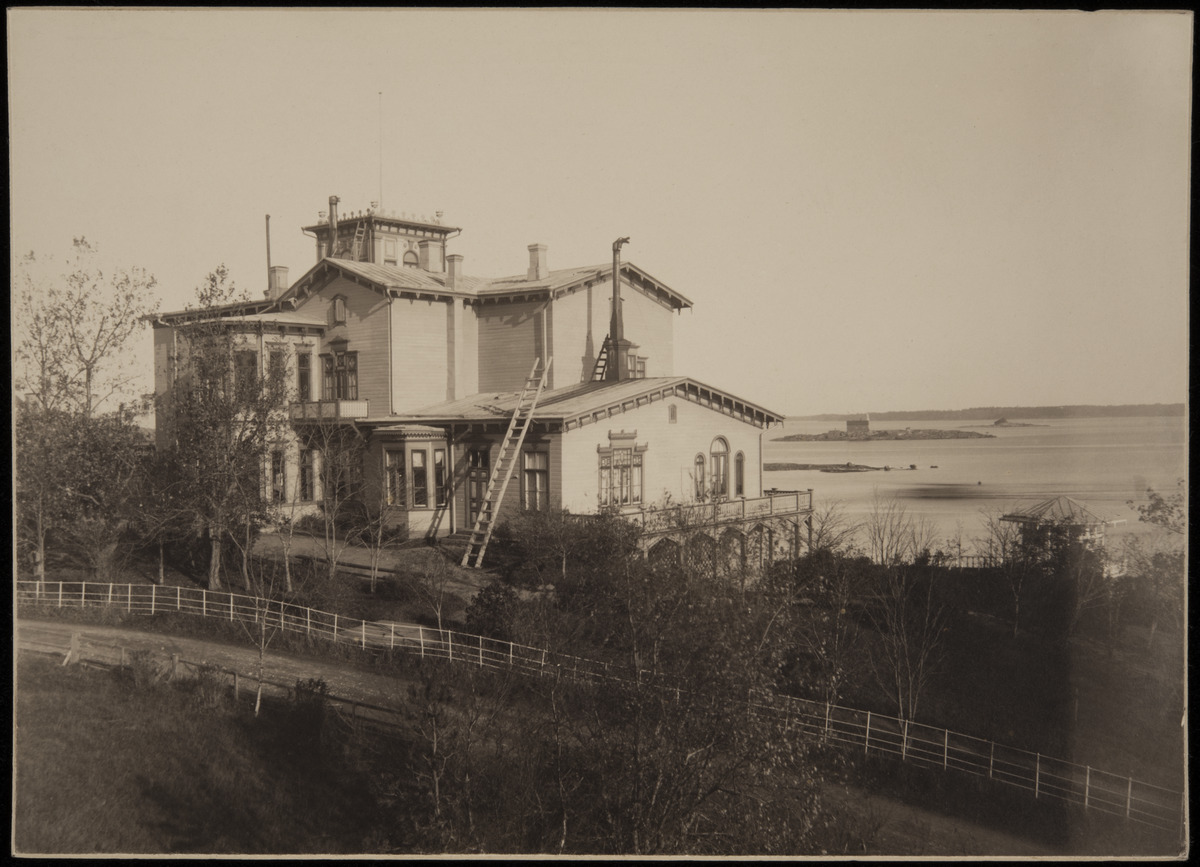
Itäinen Kaivopuisto 9 (= Itäinen Puistotie 16), taustalla Pikkuluoto ja Ryssänsaari
sisällön kuvaus: Itäinen Kaivopuisto 9 (= Itäinen Puistotie 16), taustalla Pikkuluoto ja Ryssänsaari. mustavalkoinen
Kuvaaja: Rosenbröijer, A.E., valokuvaaja
Ajankohta: kuvausaika 1890 n.
Paikka: Suomi, Uusimaa, Helsinki, Kaivopuisto Helsinki, Itäinen Puistotie 16
Aiheet: rakennukset puurakennukset asuinrakennukset huvilat, pihat, aidat, rannat, ranta-alueet, viheralueet puistot, tiet, kadut, puut, paviljongit, saaret, vesistöt meret